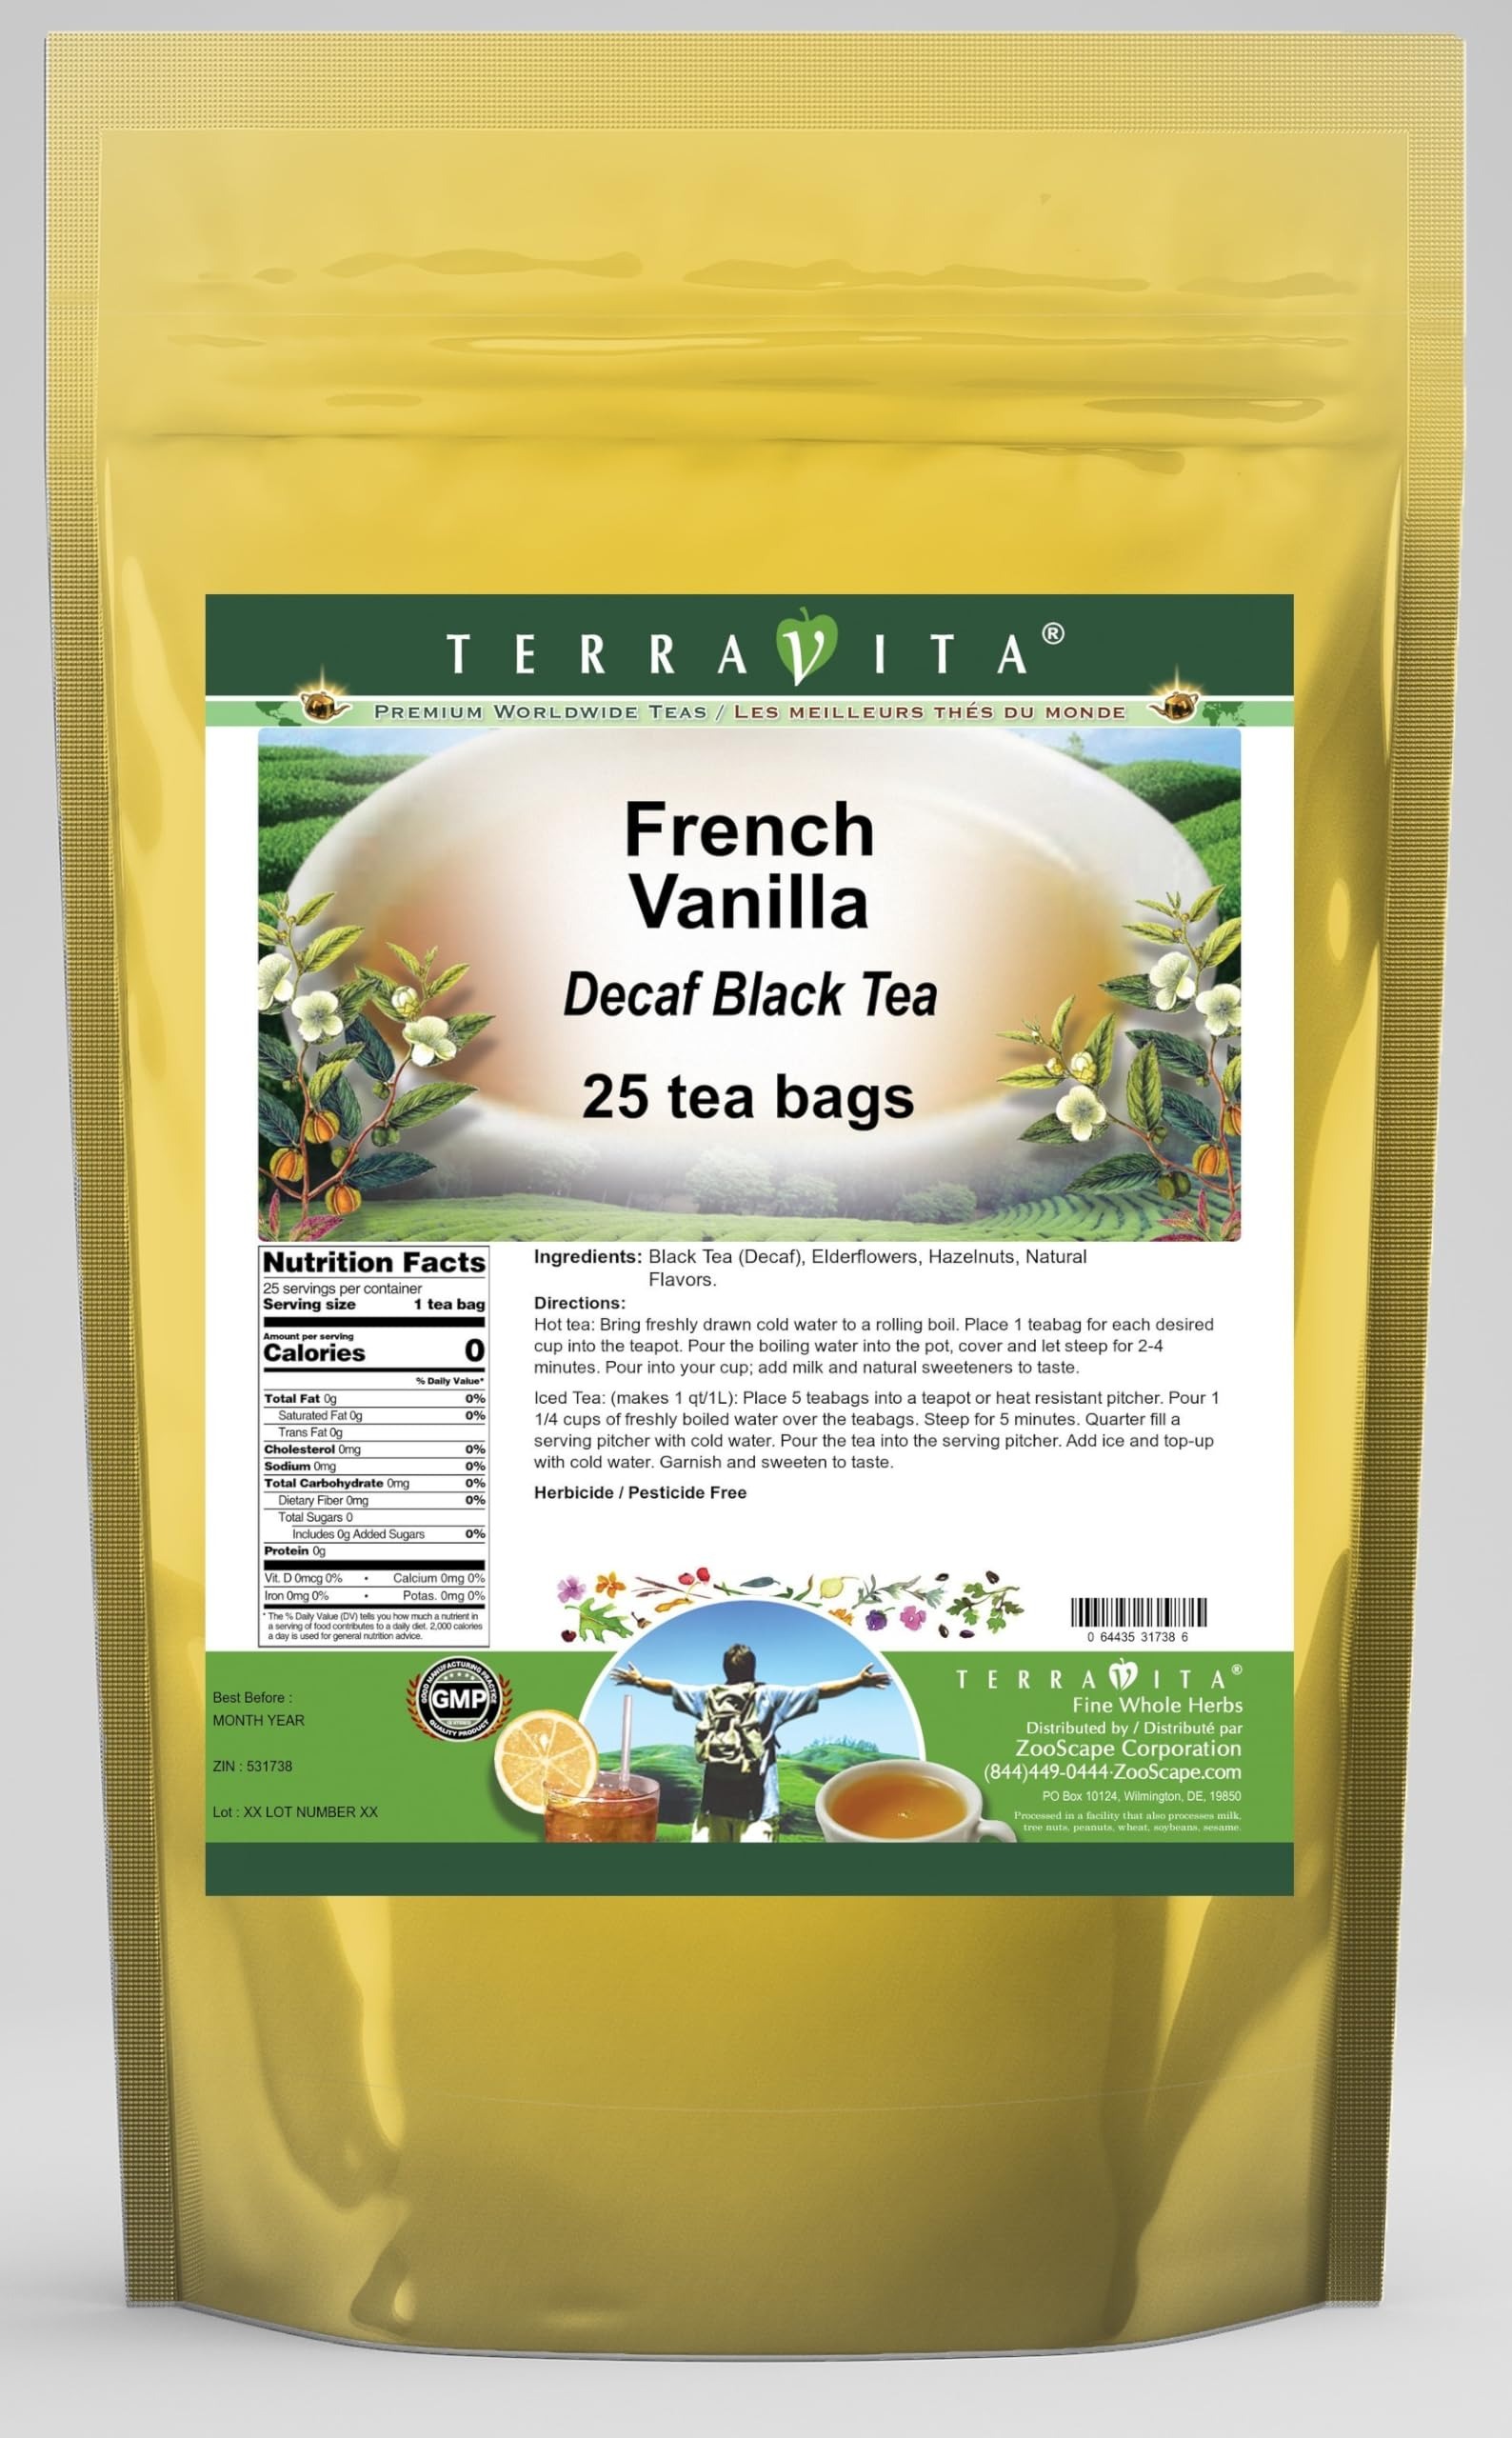
Item Name: French Vanilla Decaf Black Tea (25 tea bags, ZIN: 531738)
Bullet Point 1: Our French Vanilla Decaf Black Tea is a wonderful flavored decaffeinated Black tea with Elderfowers and Hazelnuts. You will enjoy the simple and elegant French Vanilla taste! - Ingredients: Decaf Black tea, Elderfowers, Hazelnuts and Natural French vanilla Flavor.
Bullet Point 2: No fillers.
Bullet Point 3: Manufacturer: TerraVita
Bullet Point 4: Size: 25 tea bags
Bullet Point 5: Black Tea Bags - Packed in a convenient upright pouch!
Product Description: Our French Vanilla Decaf Black Tea is a wonderful flavored decaffeinated Black tea with Elderfowers and Hazelnuts. You will enjoy the simple and elegant French Vanilla taste! - Ingredients: Decaf Black tea, Elderfowers, Hazelnuts and Natural French vanilla Flavor. - Hot tea brewing method: Bring freshly drawn cold water to a rolling boil. Place 1 teabag for each desired cup into the teapot. Pour the boiling water into the pot, cover and let steep for 2-4 minutes. Pour into your cup; add milk and natural sweeteners to taste. - Iced tea brewing method: (to make 1 liter/quart): Place 5 teabags into a teapot or heat resistant pitcher. Pour 1 1/4 cups of freshly boiled water over the teabags. Steep for 5 minutes. Quarter fill a serving pitcher with cold water. Pour the tea into the serving pitcher. Add ice and top-up with cold water. Garnish and sweeten to taste. - TerraVita is an exclusive line of premium-quality, natural source products that use only the finest, purest and most potent ingredients found around the world. TerraVita is hallmarked by the highest possible standards of purity, potency, stability and freshness. All of our products are prepared with the highest elements of quality control, from raw materials through the entire manufacturing process, up to and including the moment that the bottles or bags are sealed for freshness and shipped out to you. Our highest possible standards are certified by independent laboratories and backed by our personal guarantee. - TerraVita exists to meet and ensure your family's health and wellness without the harmful effects of chemicals and health products. We strive to make all of our products affordable and reliable and are constantly searching the market to maintain our affordability and to look for new ways to serve you and
Value: 25.0
Unit: Count

Price: 24.42